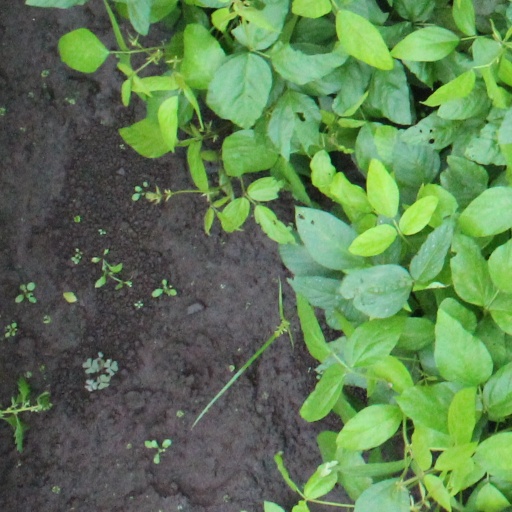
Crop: soybean